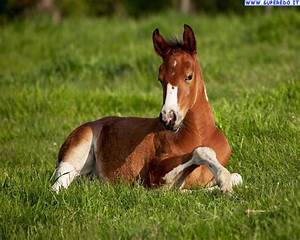
Label: horse